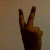
The image shows a hand gesture representing the number 2 in Indian Sign Language.